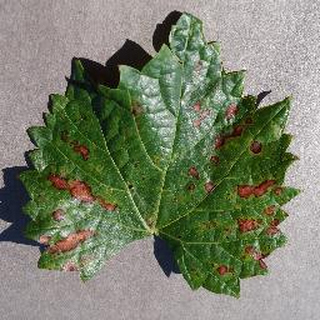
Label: grape_esca_black_measles